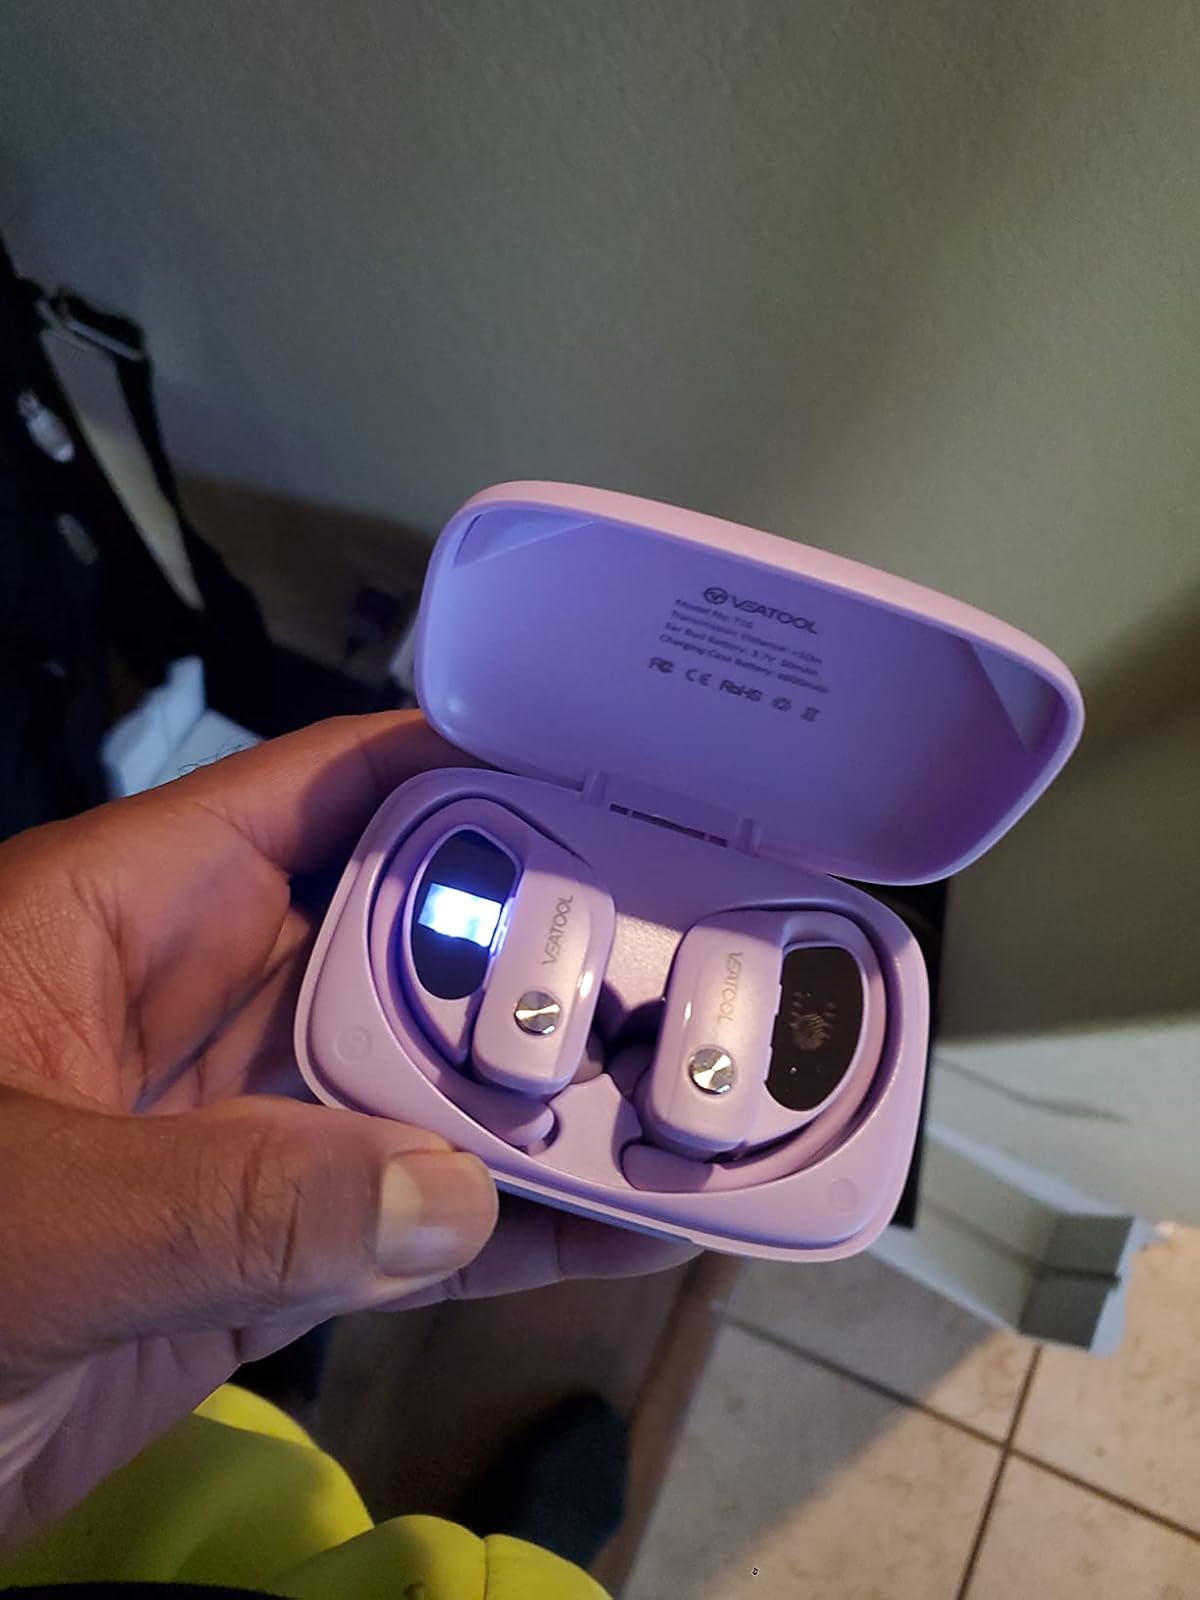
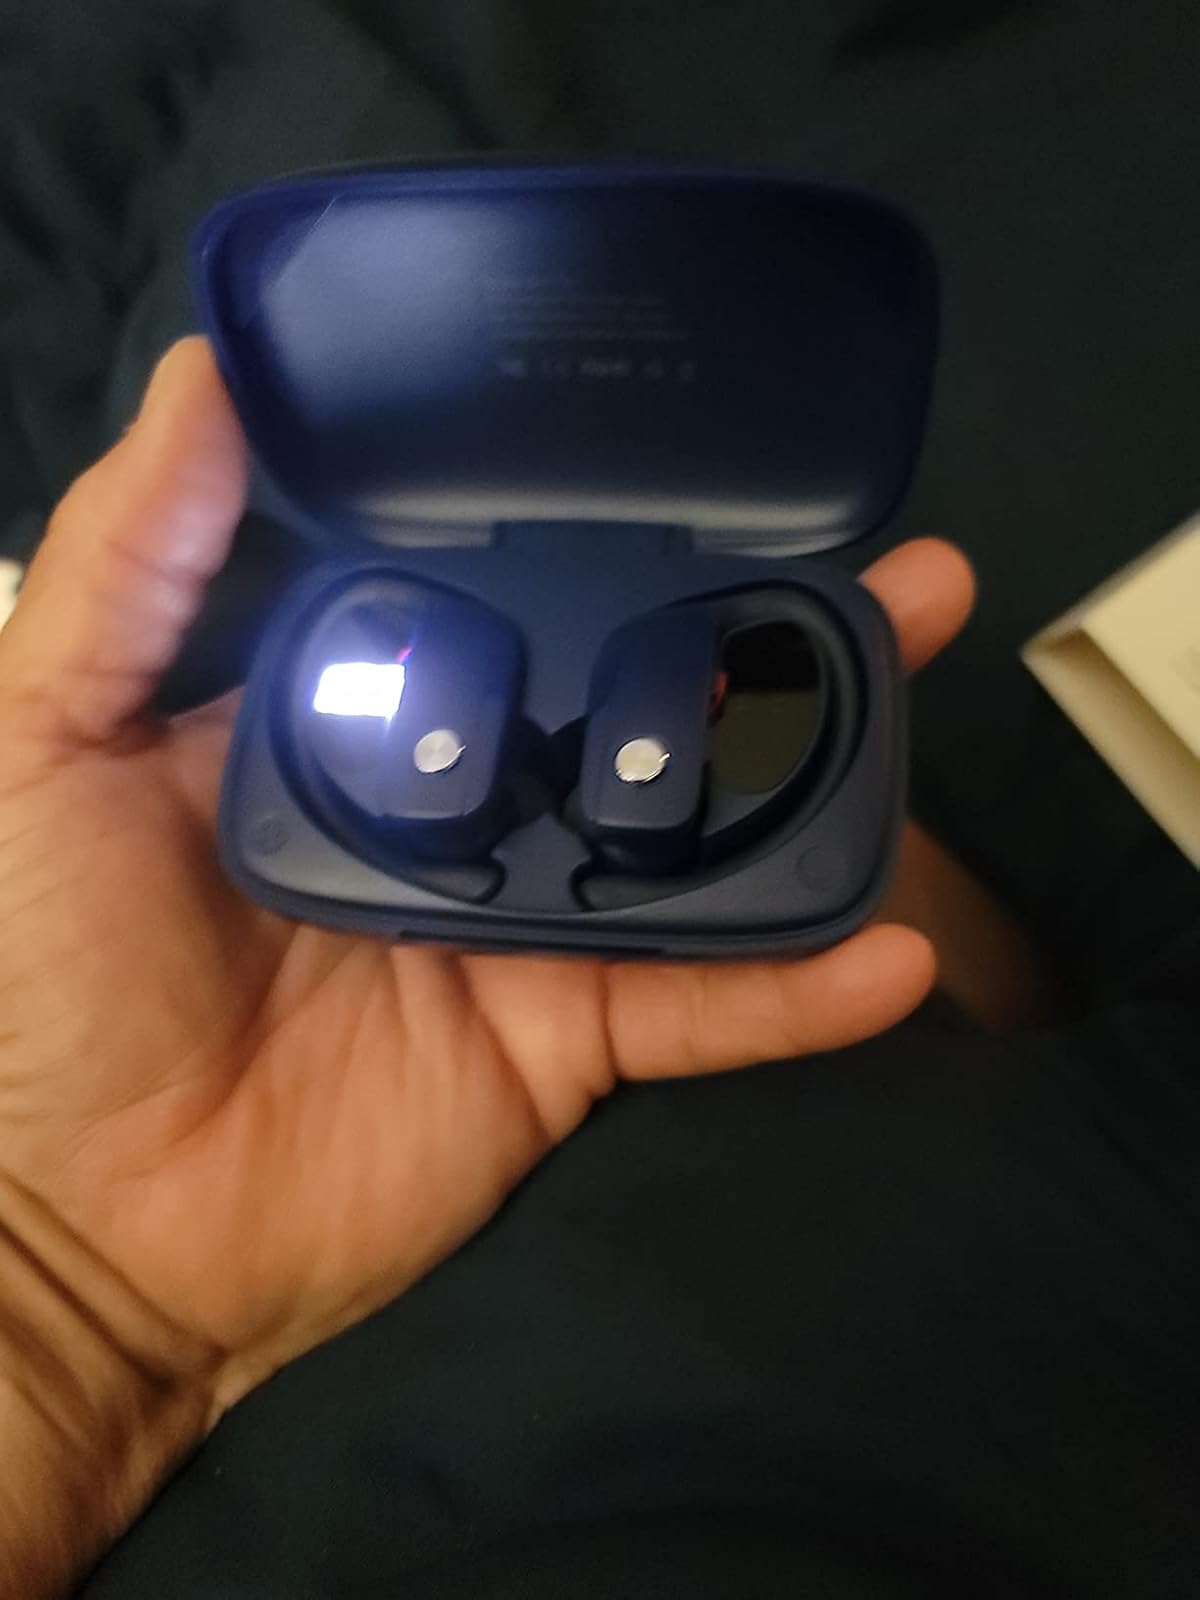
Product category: earbuds
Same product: no